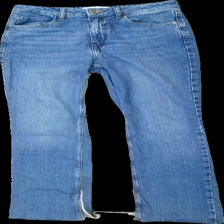
View: front
Type: Jeans
Category: Ladies
Brand: Zara
Colors: Blue
Material: 100% cotton
Cut: Regular
Size: 36
Season: All
Trend: Denim
Stains: Major
Damage: fläckar
Damage location: bottom left
Damage 2: fläckar
Damage 2 location: bottom right
Damage 3 location: top center
Price range: <50
Recommended usage: Export
Description: blå jeans med fläckar längst ner på benen